Dale Earnhardt, Inc.

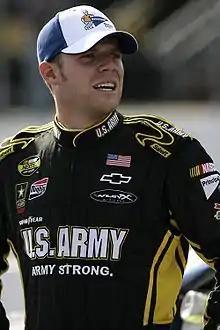
Regan Smith drove the 01 part-time in 2007, then drove the 01 for DEI in 34 of 36 races in 2008, winning Rookie of the Year.

Rookie Regan Smith meanwhile made his debut at Bristol Motor Speedway in March, finishing 25th. Smith would run 6 more races in the car, with a best finish of 24th at Talladega Superspeedway. On July 17, it was announced that Smith would move to the 14 car on a full-time basis, replacing veteran Sterling Marlin. Meanwhile, 23-year-old Aric Almirola, who was granted his release from Joe Gibbs Racing after being pulled out of a car he qualified on the pole during a Busch Series race in favor of Denny Hamlin, signed on to be the new co-driver of the 01. With the merger of Ginn and DEI not long afterwards, Smith was left on the sidelines while Almirola ran 5 races. Aric's results were not much better than Regan's, with a best finish of 26th at Phoenix. Martin and Almirola would move to the 8 car for 2008.